Michigan rap

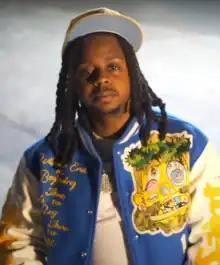
Babyface Ray in June 2022

Marcellus Rayvon Register, also known as Babyface Ray, is another Michigan born artist born on February 7, 1991. As a Detroit rapper, it is noted that Ray with another Michigan artist, Peezy, joined a group named Team Eastside which would lead to further recognition as an artist. His first EP project, "Unfuckwitable" gained a lot of attention as it was able to be featured at number 128 on the Billboard 200 charts. The EP had features from huge artists around the nation such as EST Gee from Louisville, Kentucky and Moneybagg Yo from Memphis, Tennessee. He would continue to release projects with other popular artists and even get his album "Face" to place No. 31 on the Billboard chart.